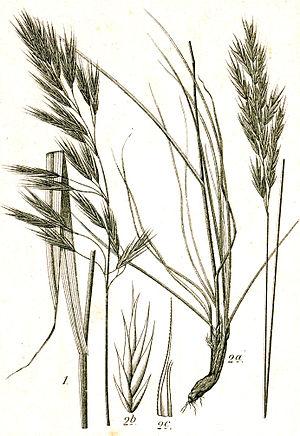
Cette liste de Tracheophyta de Bosnie-Herzégovine, ainsi que d’espèces introduites est un aperçu incomplet d’espèces de mousses, de fougères, de gymnospermes et d’angiospermes citées dans la littérature disponible en langues bosniaque, croate, serbe et serbo-croate. Cet aperçu n’inclue pas des espèces cultivées ni celles occasionnellement introduites.